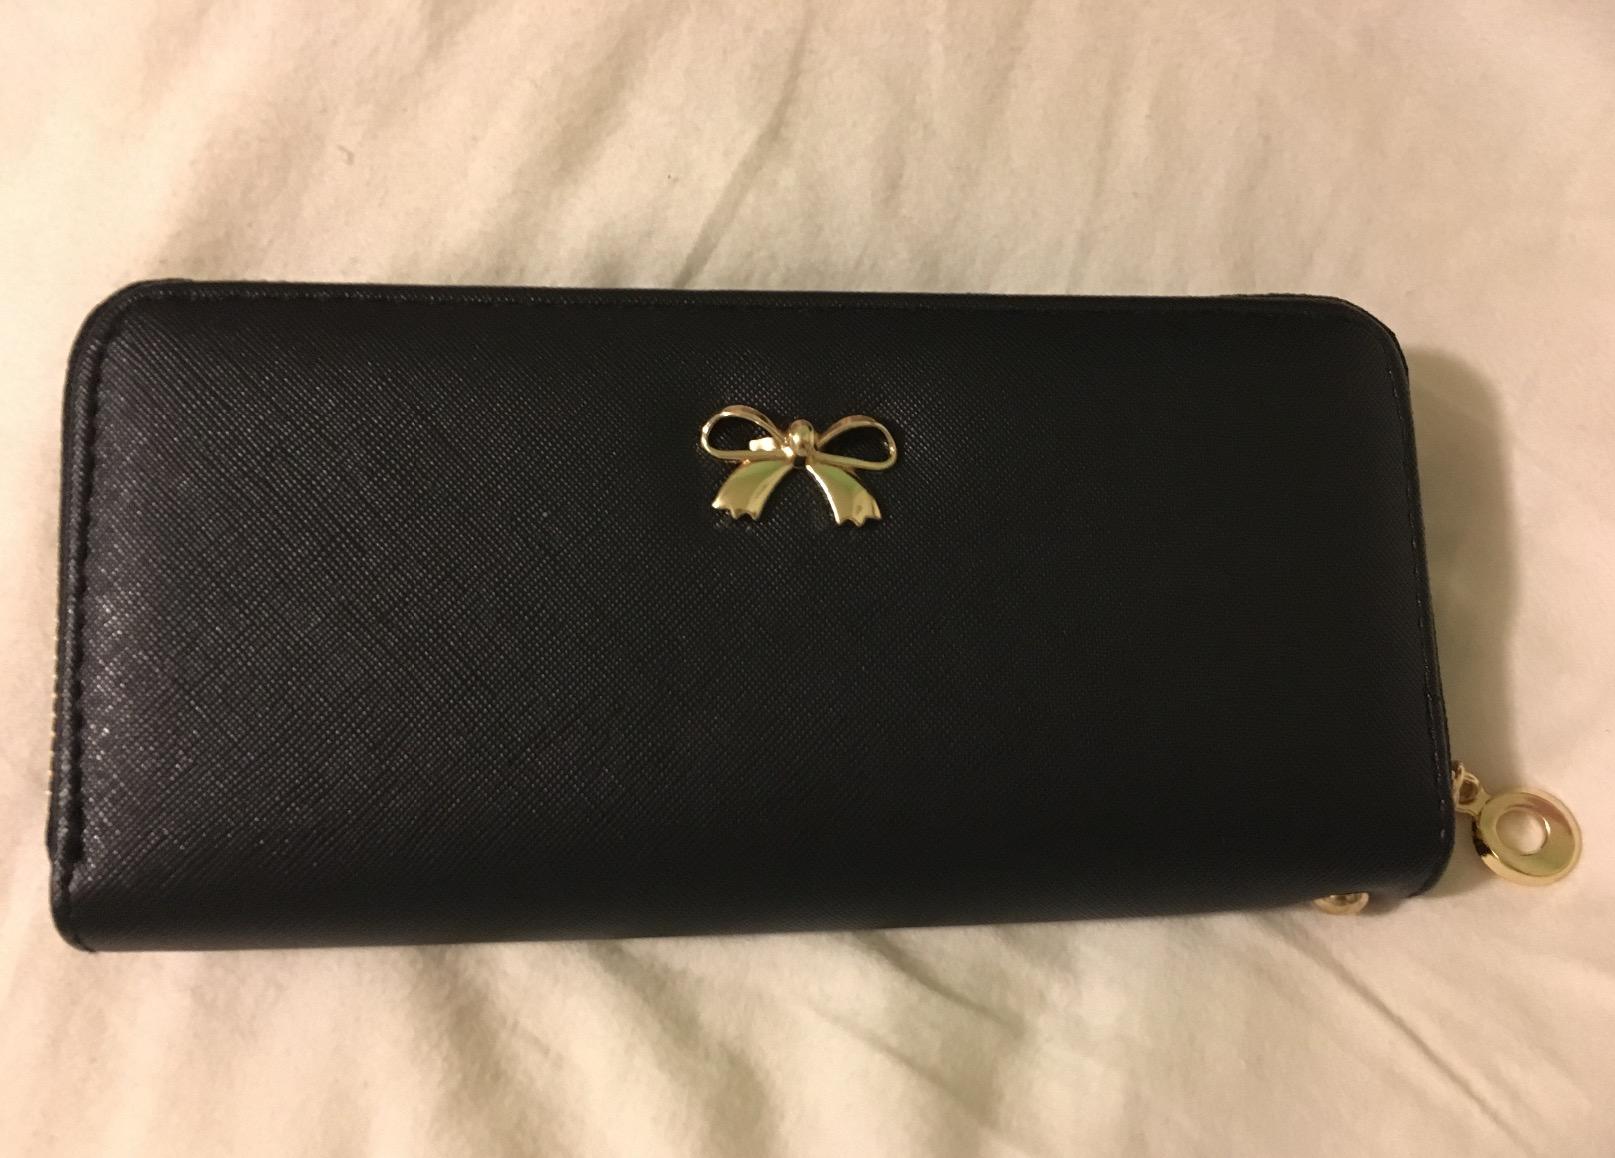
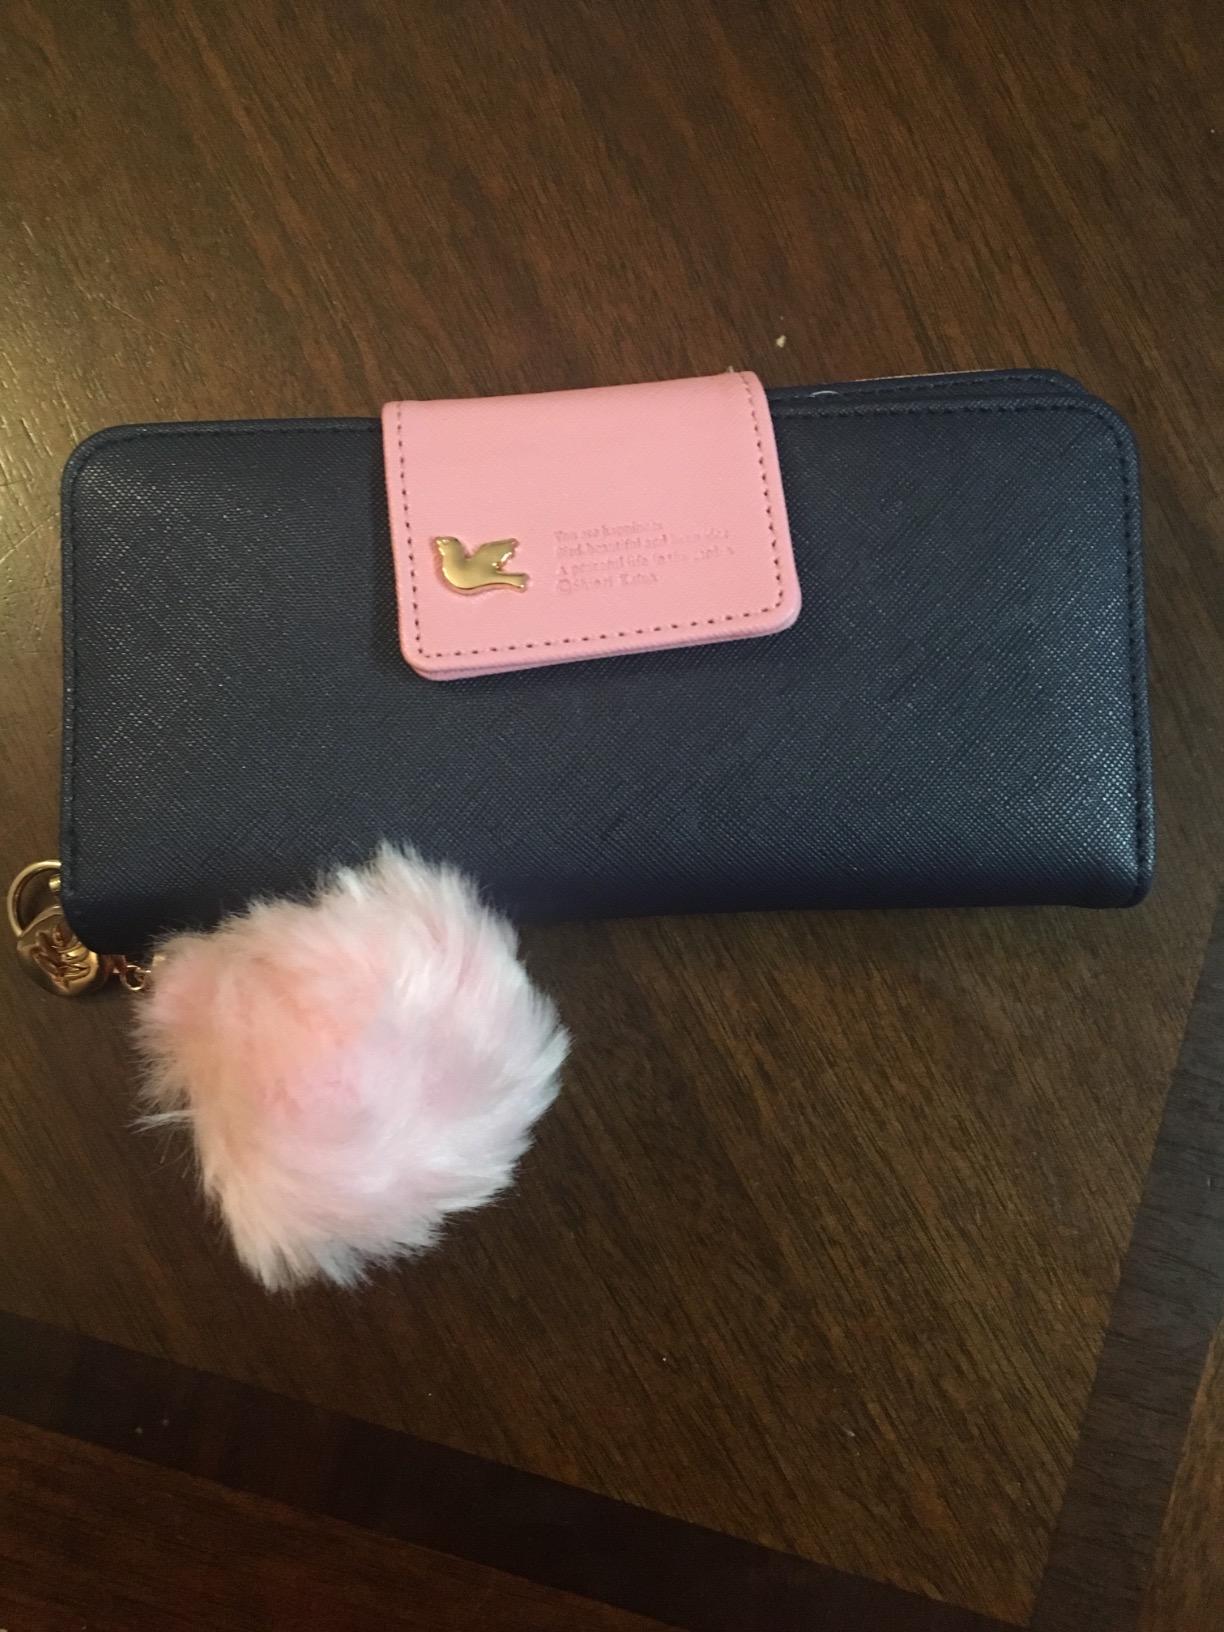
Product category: accessories_handbag
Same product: no